Stephan Groth

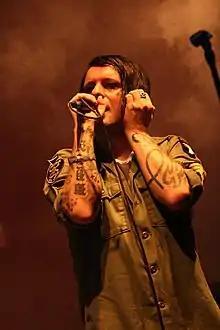
Groth performing with Apoptygma Berzerk in 2014

Stephan Groth (born 10 August 1971) is a Danish-Norwegian singer. He is the man behind Apoptygma Berzerk, an electronic body music act that plays in styles such as synthpop and futurepop.